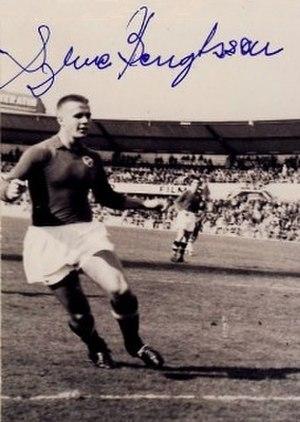
Sylve Bengtsson est un joueur et entraîneur de football et suédois.